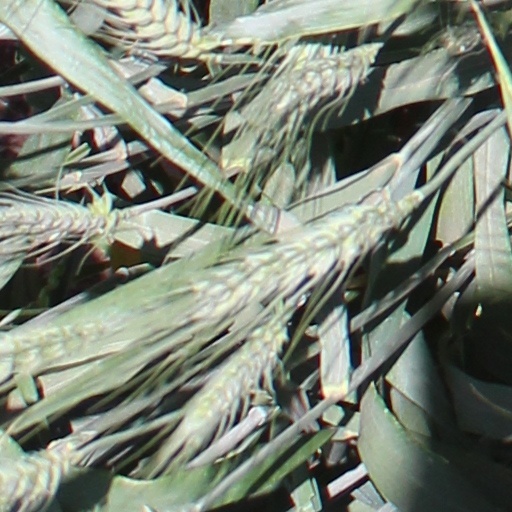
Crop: wheat